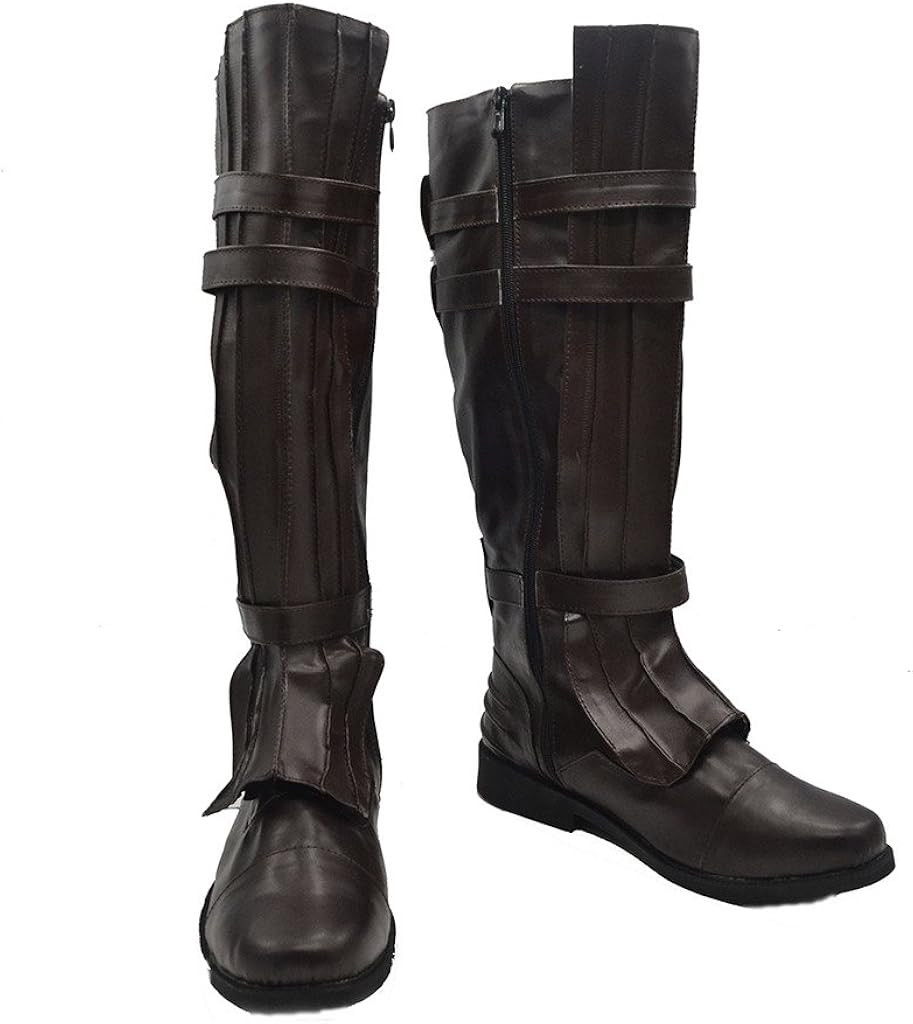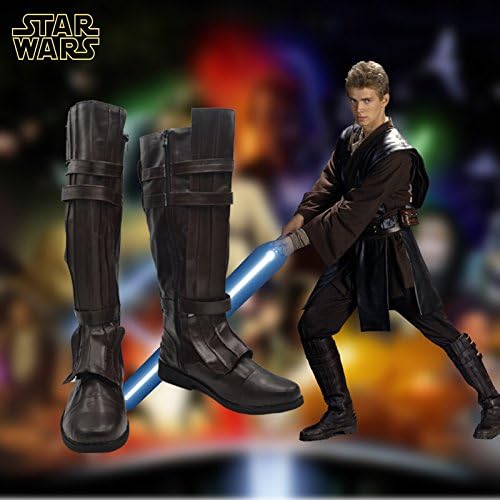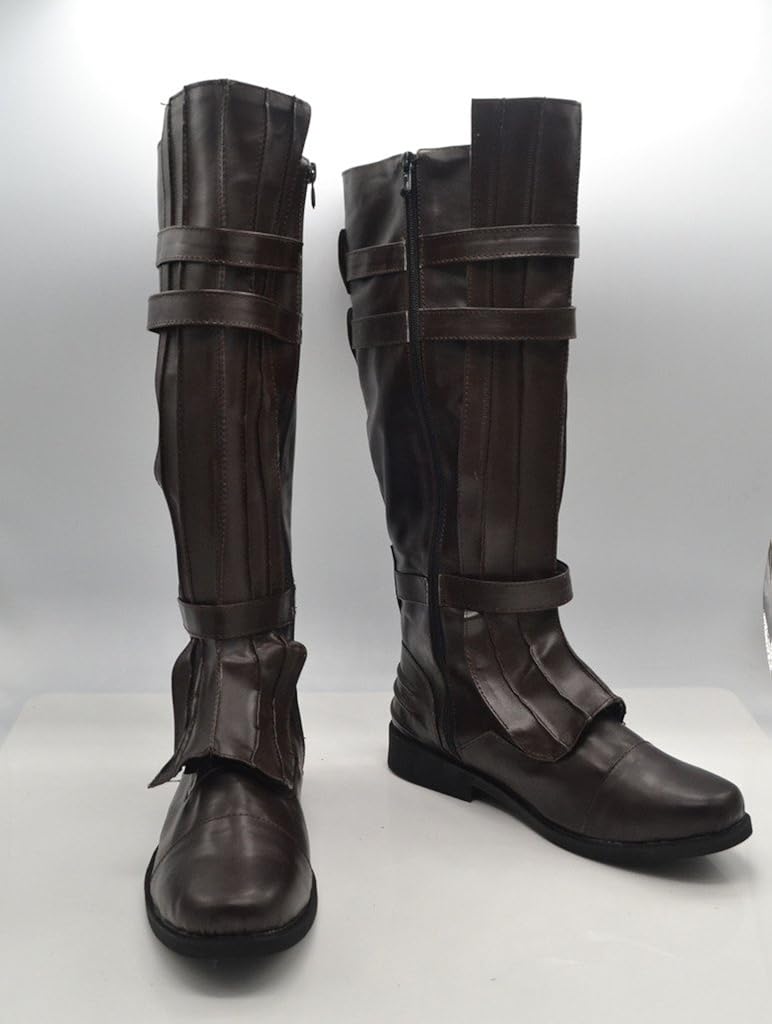
Telacos Darth Vader Costume Anakin Cosplay Shoes Brown Boots Custom Made
Category: AMAZON FASHION
Darth Vader Costume Anakin Cosplay Shoes Brown Boots Custom Made
Features: PU leather | Cosplay Boots | Material: Good quality Pleather. | Custom Made Boots! If you have request about the shoes, such as change color or change style, or if you want other cosplay shoes, please contact us. | Needs: If you choose regular size, please tell us your calf around.If you choose custom made, please tell us your gender, shoe size, foot length, foot around, calf around and boot height.